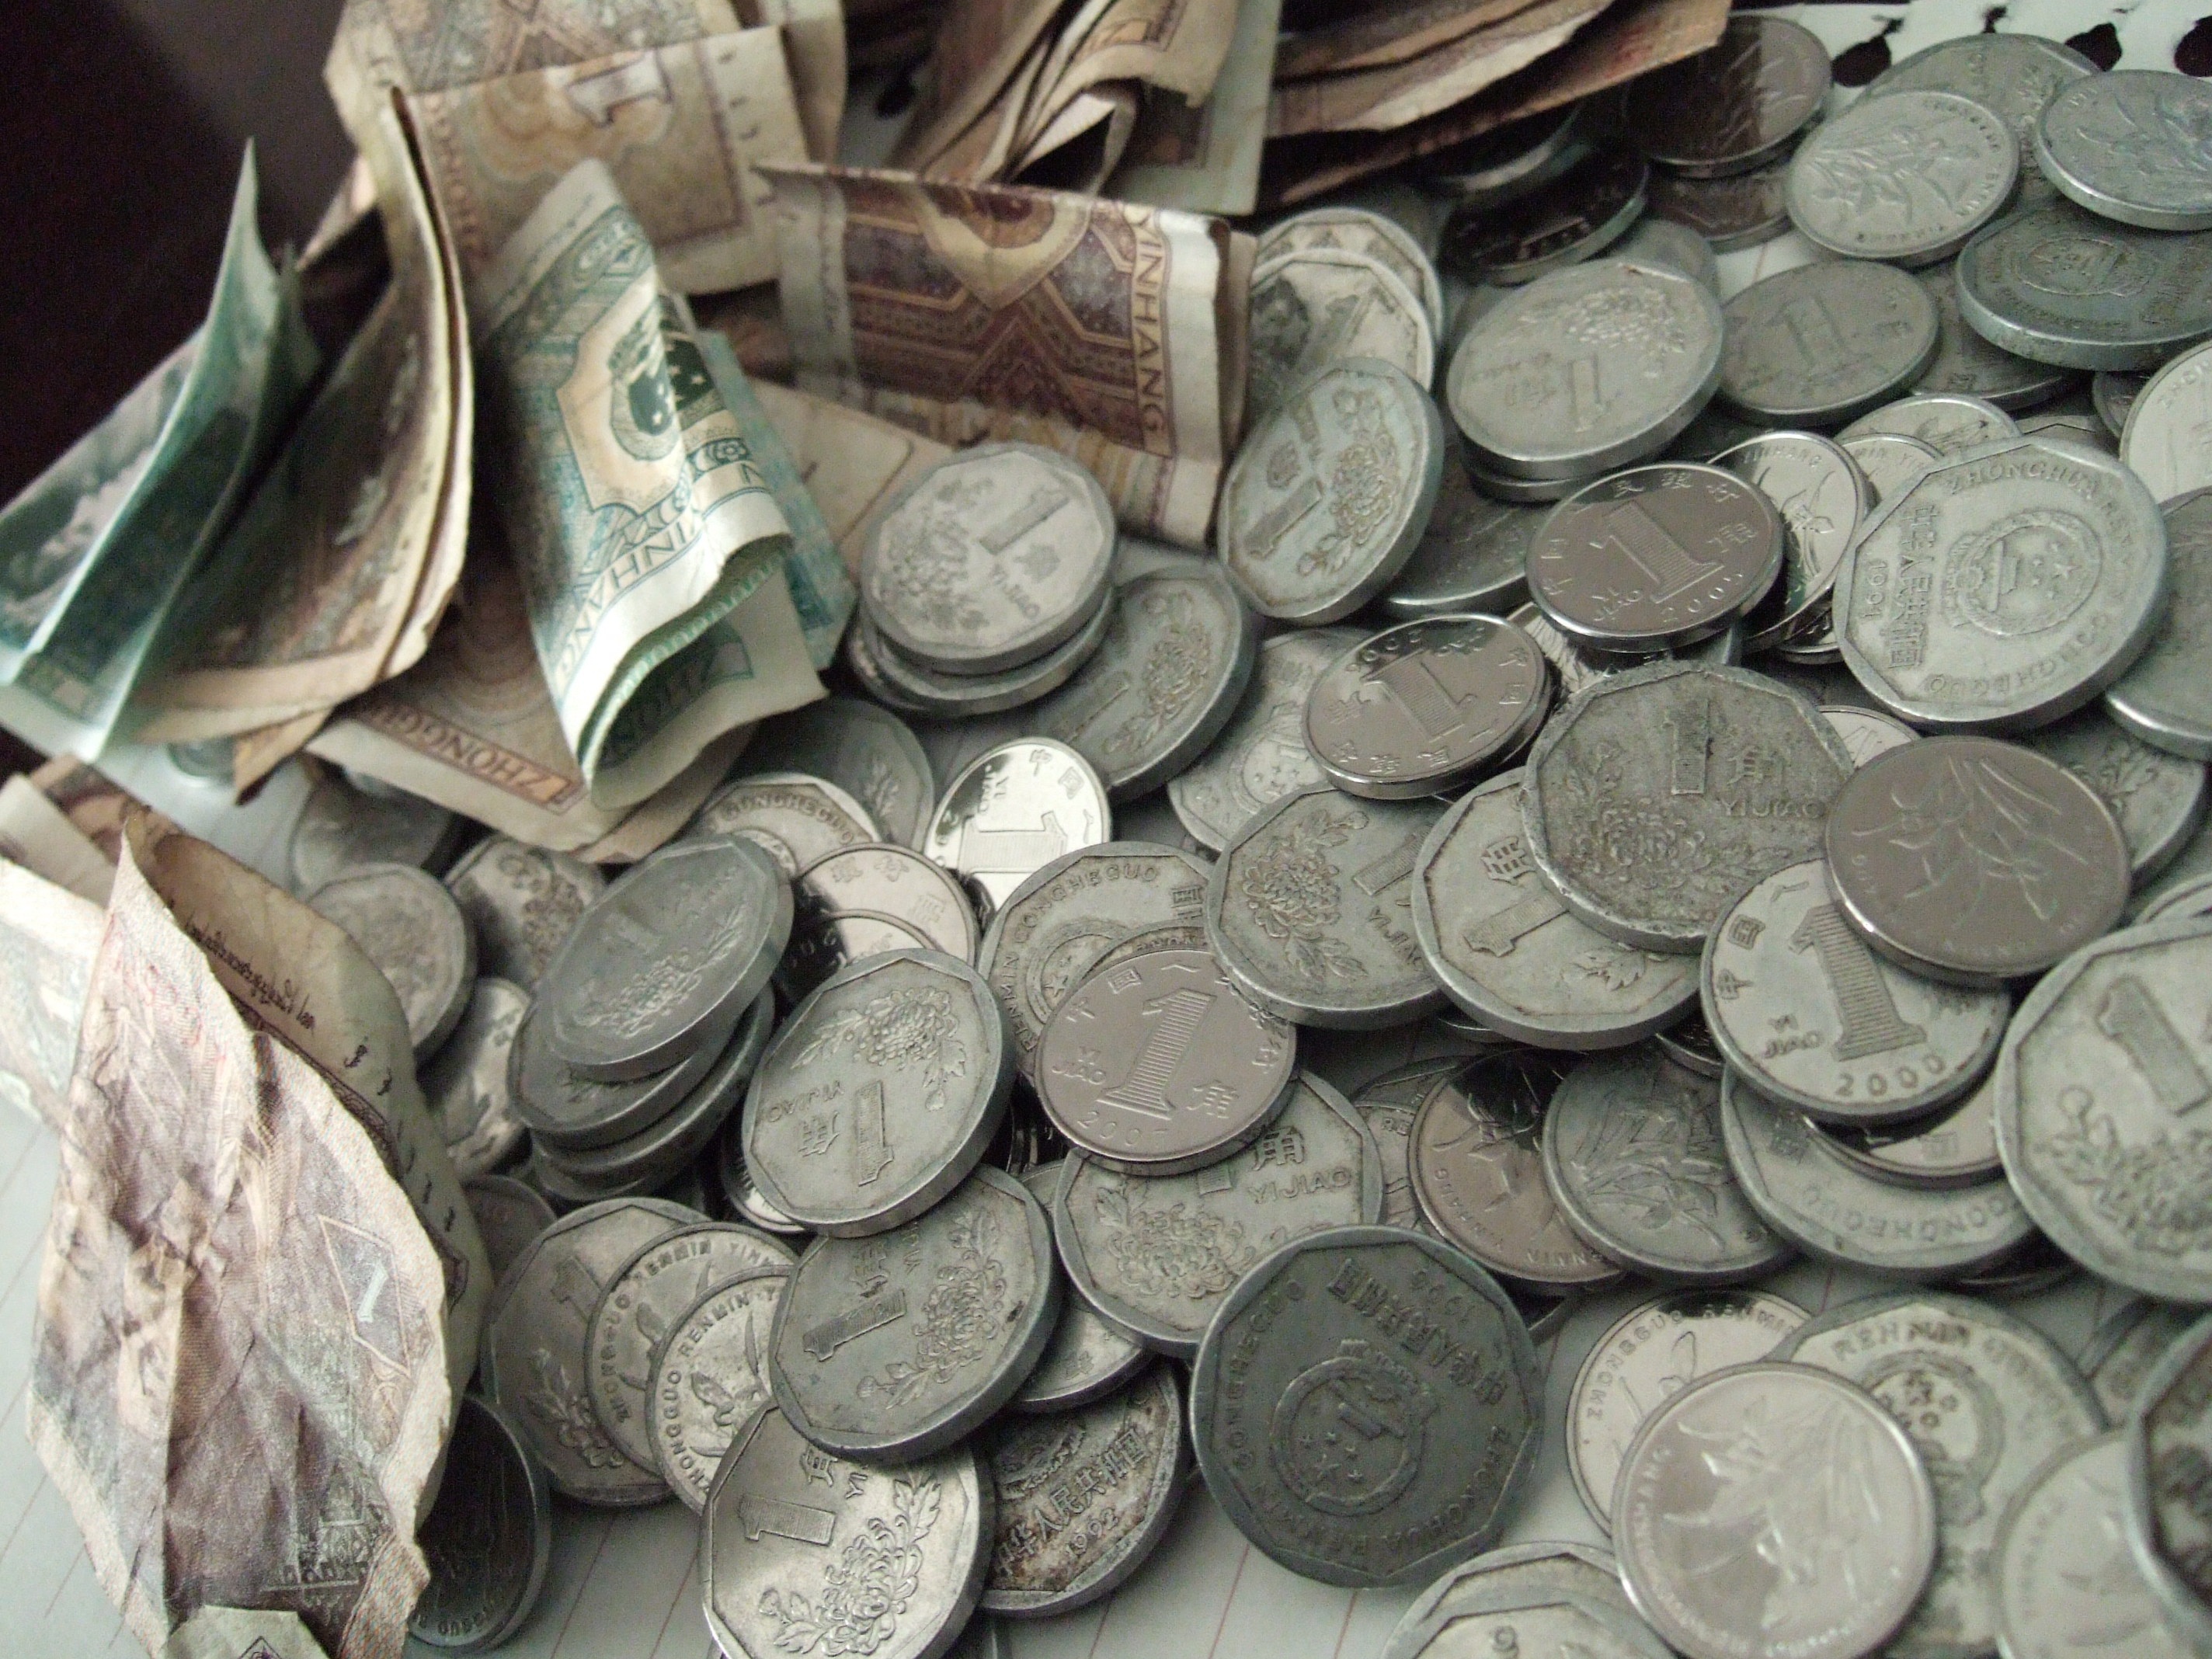
money, material, cash, currency, coin, don, wealthy, bills